Lansdowne Park redevelopment

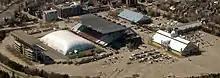
By 2008, almost the entire surface of Lansdowne Park was paved for parking. View of Lansdowne Park in 2008 from east.

By the 1990s, Lansdowne Park had mostly been paved over and the city-owned site was operating at a significant deficit. The grounds were used for the annual SuperEx fair and parking for visitors to the arena and football complex and not much more. The condition of the site had sparked the City to ask for private proposals to rejuvenate the site. A proposal was received to convert most of the lands into a residential development, retain the Aberdeen Pavilion and Civic Centre and return money to the City of Ottawa. Because of a public outcry, the redevelopment plan was abandoned, and the property transferred to the Region of Ottawa-Carleton, keeping the property in the public domain. The Aberdeen Pavilion received a facelift and parklands in the north-east quadrant were improved, but the rest of the site was left "as-is". After the Food Pavilion was torn down, the SuperEx itself was looking for another site, and the fair commission agreed to leave after its lease expired.